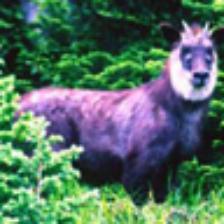
Label: NonHuman